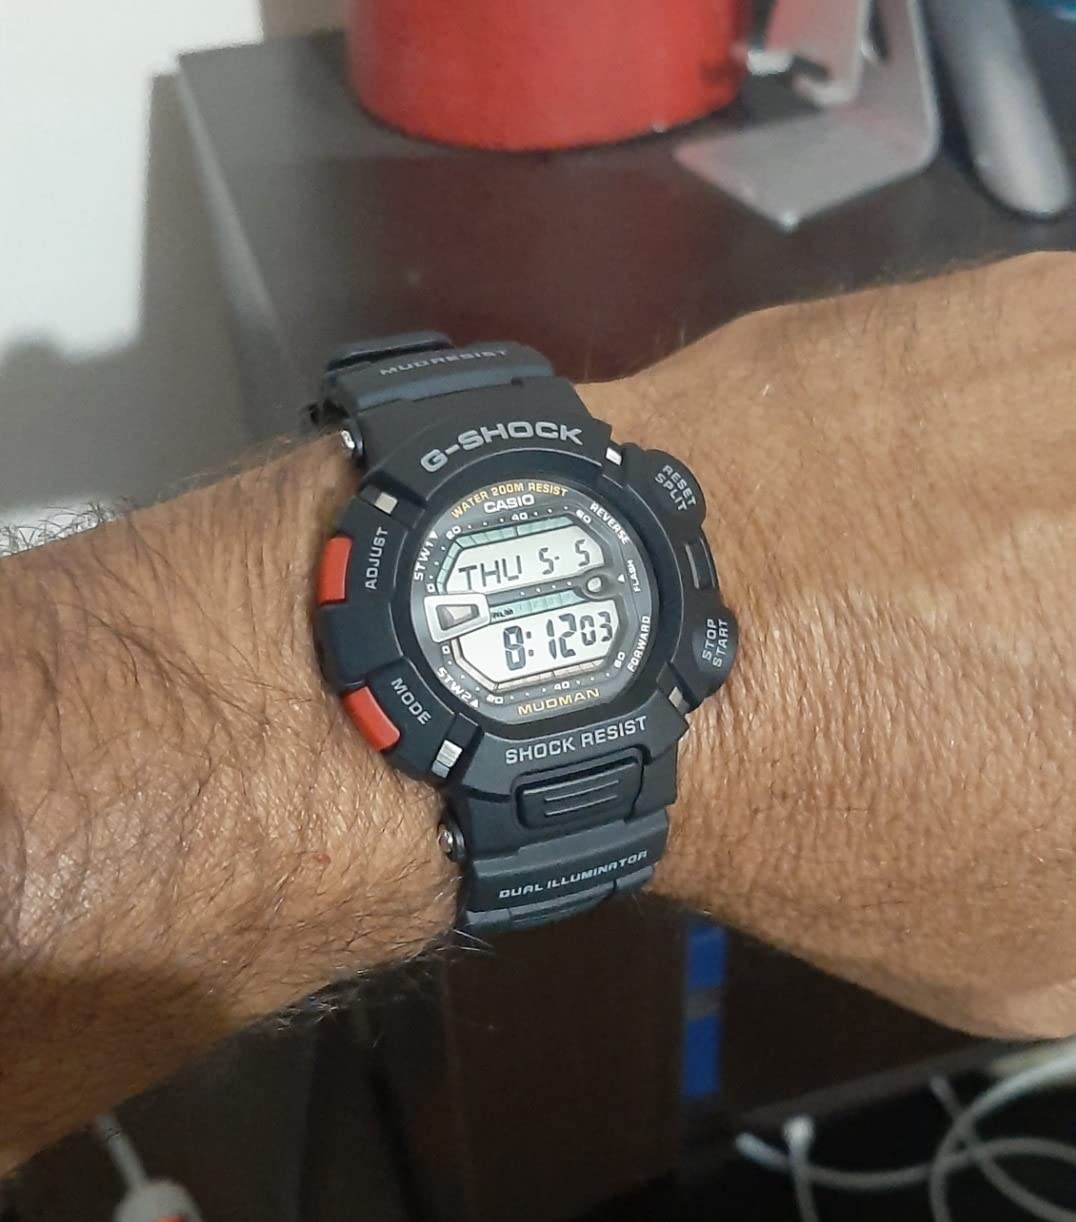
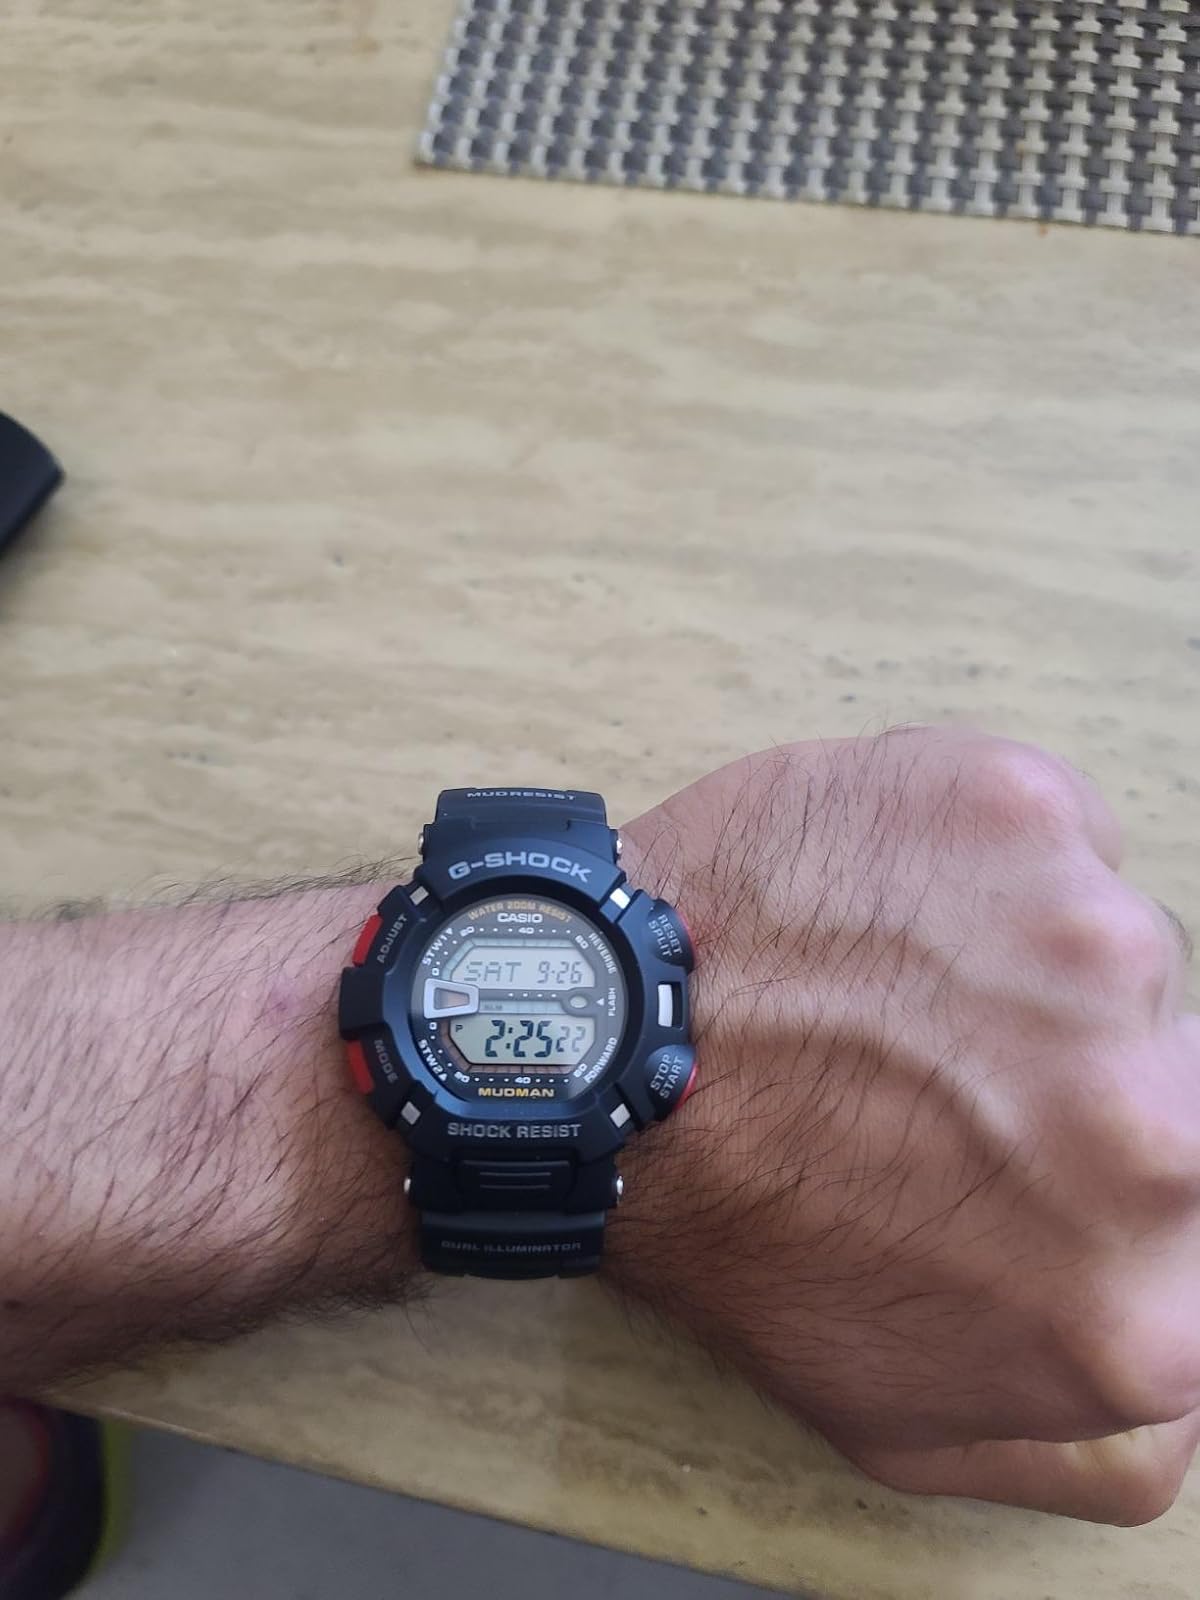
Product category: accessories_watch
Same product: yes